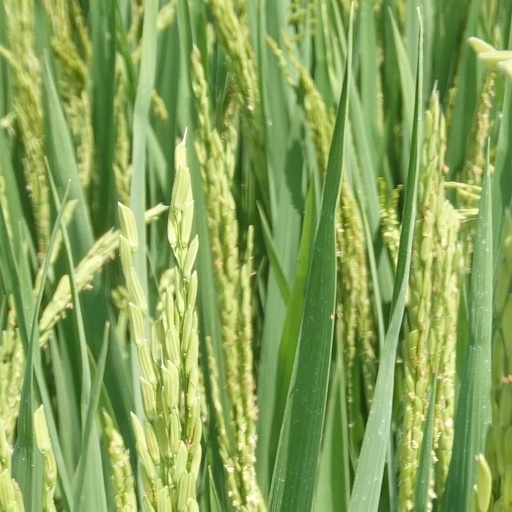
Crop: rice